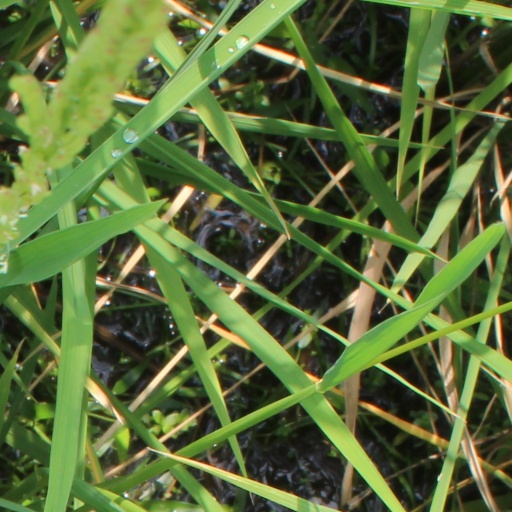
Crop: rice